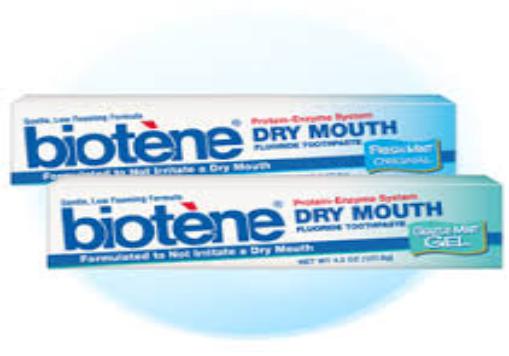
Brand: biotene
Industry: Medical